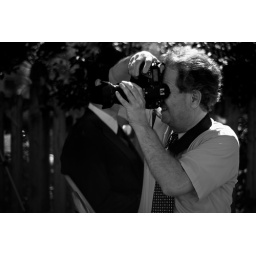
He spent the entire day mostly taking photos of a pretty girl in a little black dress rather than the BRIDE.